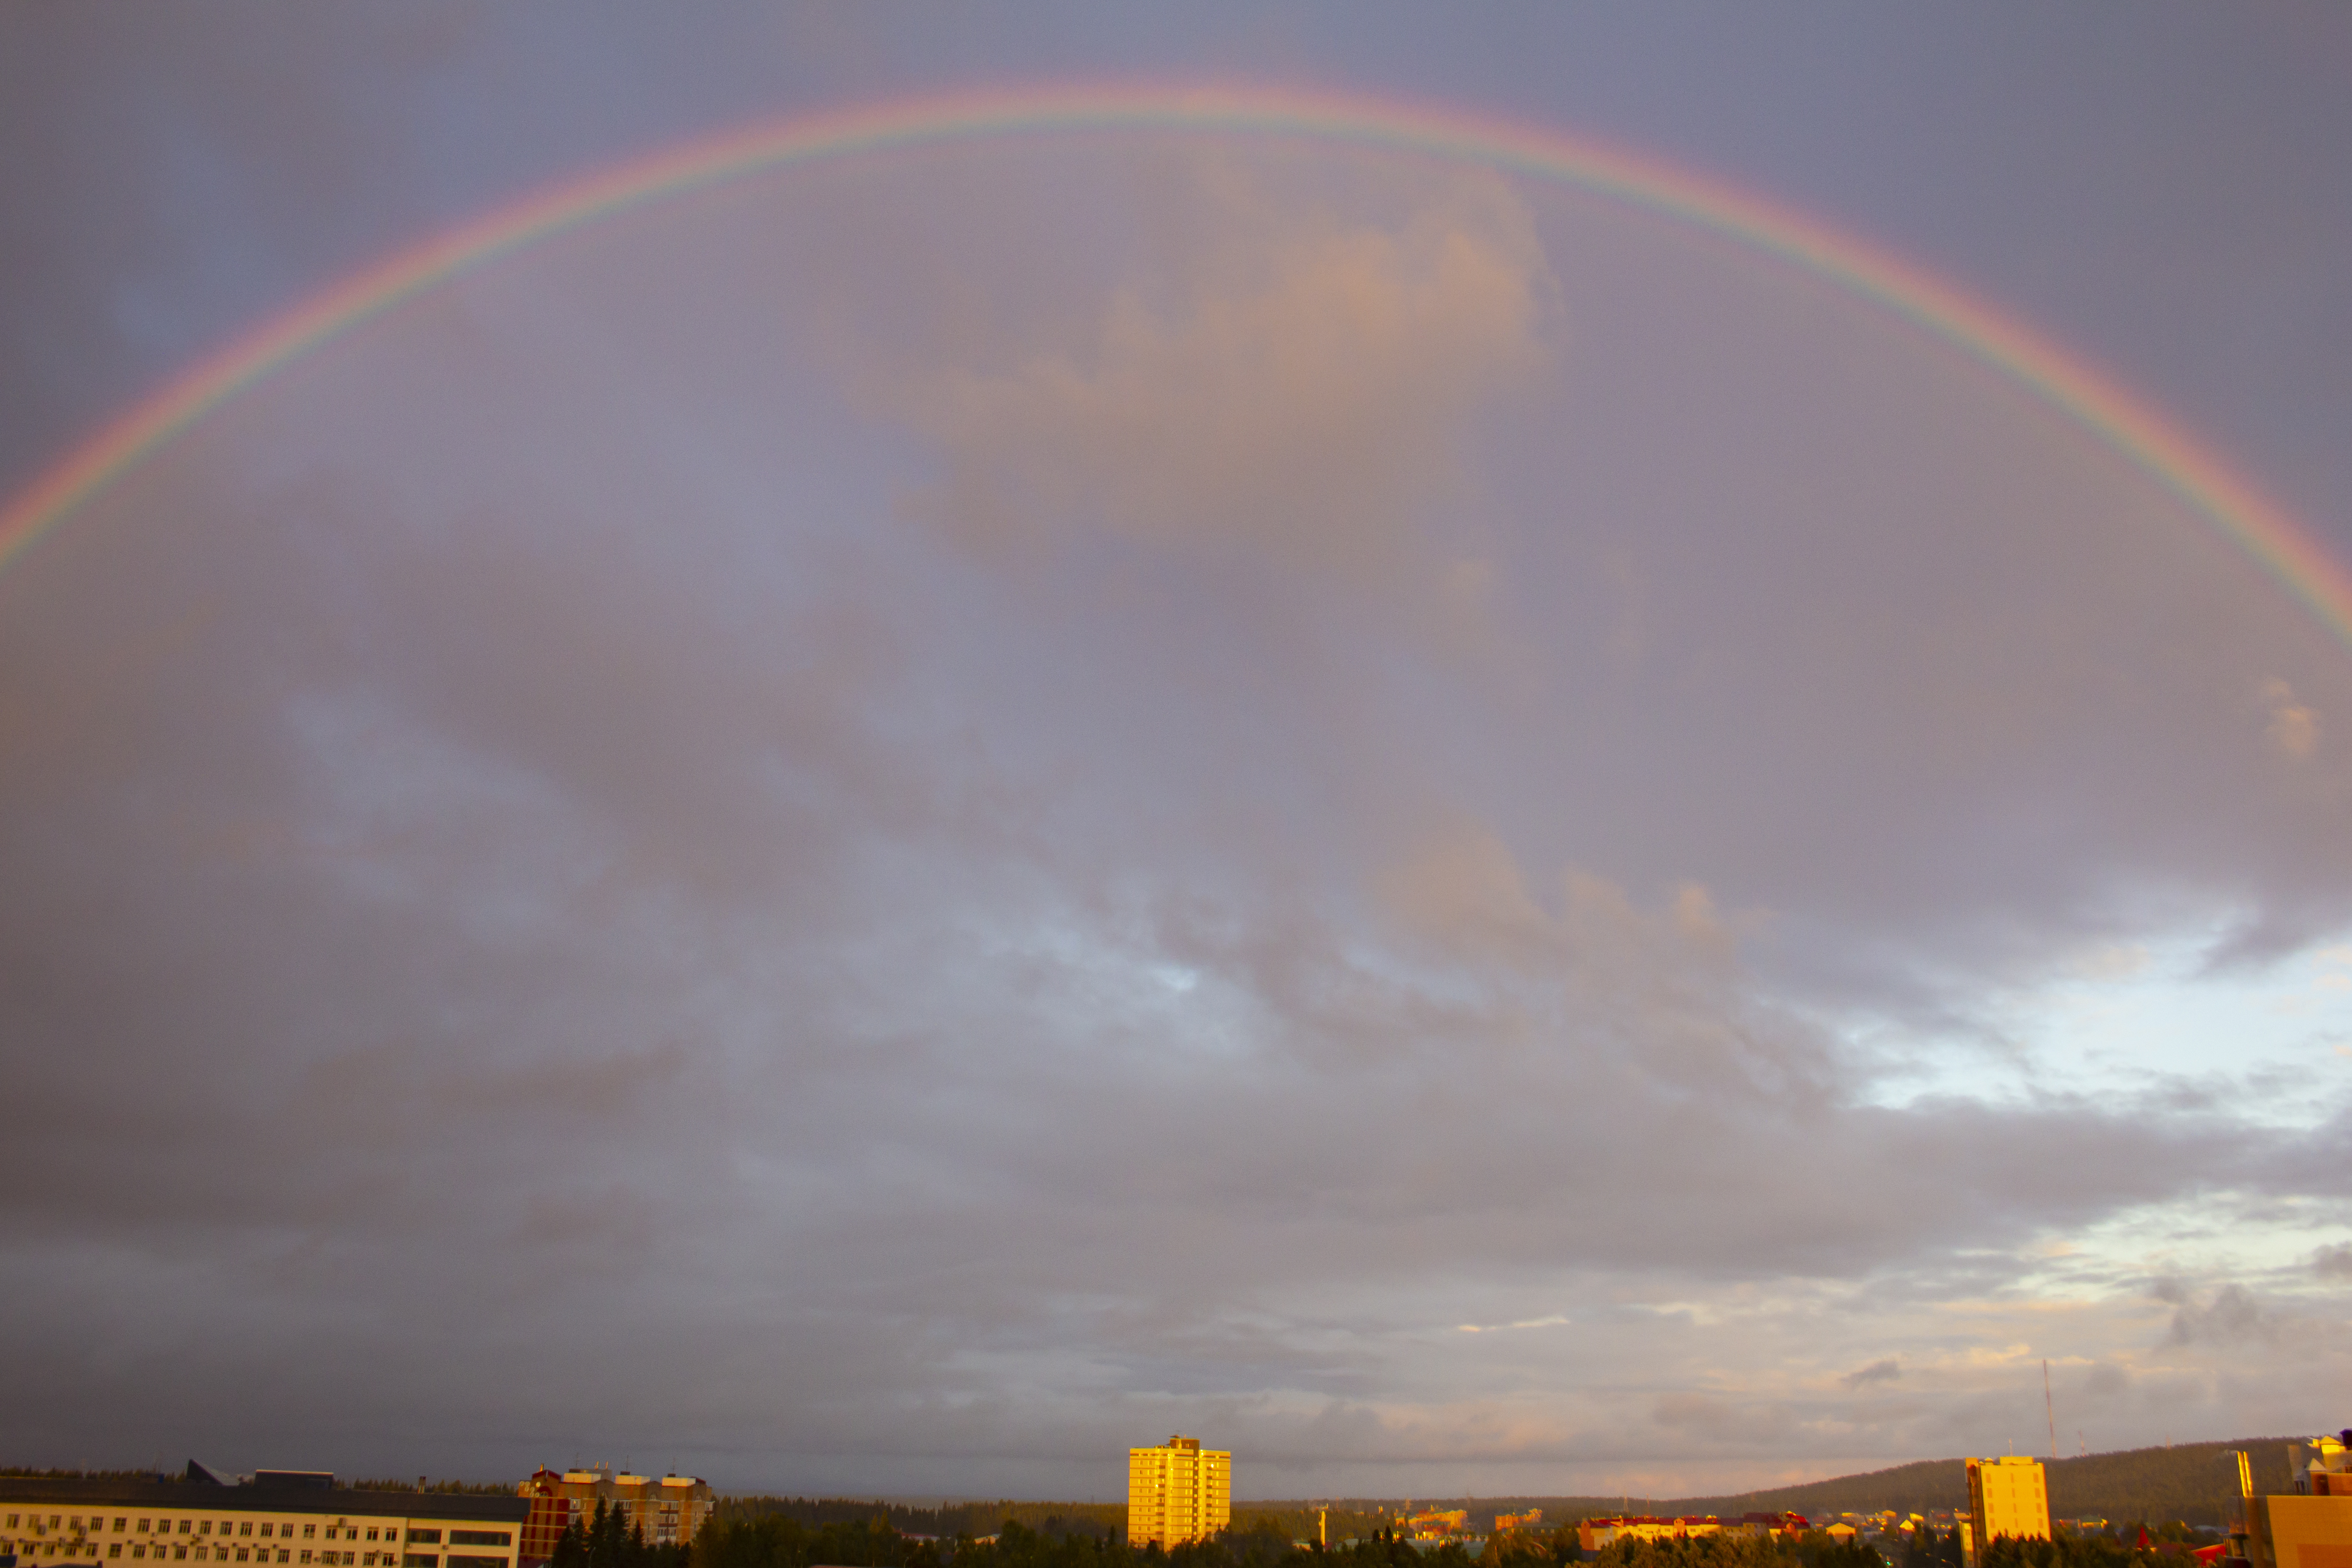
rainbow, weather, rain, city, landscape, sky, cloud, daytime, meteorological phenomenon, atmosphere, atmospheric phenomenon, evening, horizon, tree, cumulus, architecture, photography